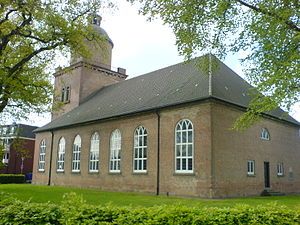
Krempe / Historie / I Helstaten
Krempe kirke er bygget i klassisk stil i 1832, efter tegninger af Christian Frederik Hansen.
Krempe en en by i det nordlige Tyskland, beliggende i delstaten Slesvig-Holsten. Den var tidligere Holstens mindste købstad, beliggende ved Krempe å, en biflod til Stör i Krempe marsk, nordøst for Glückstadt.